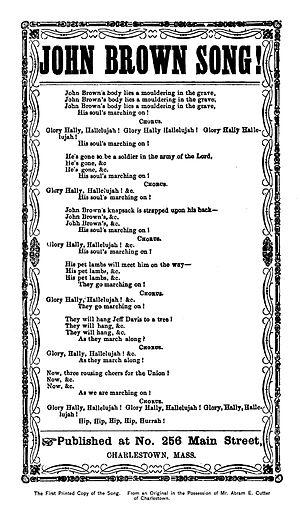
John Brown's Body, à l'origine John Brown's song, est une marche composée en l'honneur de l'abolitionniste John Brown. Elle a été populaire dans l'Union lors de la guerre de Sécession.